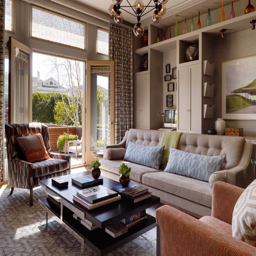
example of a trendy family room design with beige walls